Holland Tunnel

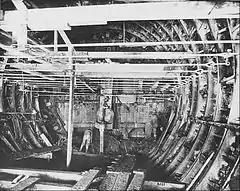
Construction on the tunnel in 1923

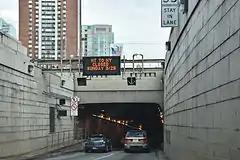
The Jersey City entrance to the tunnel in March 2015

The ventilation system and other potential issues had been resolved by December 1921, and officials announced that the tunnel would break ground the following spring. Builders initially considered building a trench at the bottom of the Hudson River and then covering it up, but this was deemed infeasible because of the soft soil that comprised the riverbed, as well as the heavy maritime traffic that used the river. Officials started purchasing the properties in the path of the tunnel's approaches, evicting and compensating the tenants "without delay" so that construction could commence promptly. A bid to construct the tubes was advertised, and three firms responded. On March 29, 1922, the contract to dig the tubes was awarded to the lowest bidder, Booth & Flinn Ltd., for $19.3 million. The materials that were necessary to furnish the Hudson River Tunnel had already been purchased, so it was decided to start work immediately. Construction on the bores began two days later as workers broke ground for an air compressor to drive the tubes. The ceremony for the air compressor was held at the corner of Canal Street and West Side Highway on the Manhattan side. The workers who were performing the excavations, who were referred to as "sandhogs", were to dig each pair of tubes from either bank of the Hudson River, so that the two sides would eventually connect somewhere underneath the riverbed. The tunnel was to be long between portals, and the roadway was to descend to a maximum depth of below mean high water level.